Directed acyclic graph

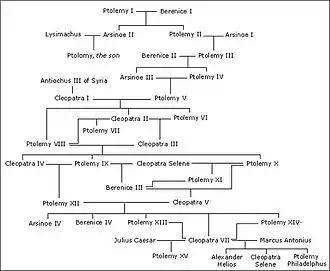
Family tree of the Ptolemaic dynasty, with many marriages between close relatives causing pedigree collapse.

Family trees may be seen as directed acyclic graphs, with a vertex for each family member and an edge for each parent-child relationship. Despite the name, these graphs are not necessarily trees because of the possibility of marriages between relatives (so a child has a common ancestor on both the mother's and father's side) causing pedigree collapse. The graphs of matrilineal descent (mother-daughter relationships) and patrilineal descent (father-son relationships) are trees within this graph. Because no one can become their own ancestor, family trees are acyclic.